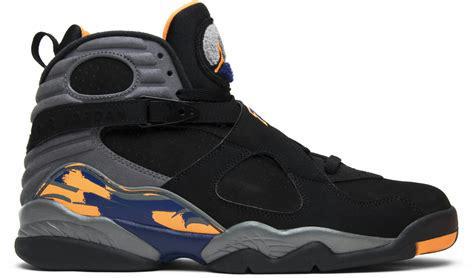
Brand: Jordan
Model: 8 Retro